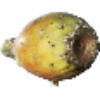
Label: Cactus fruit 1